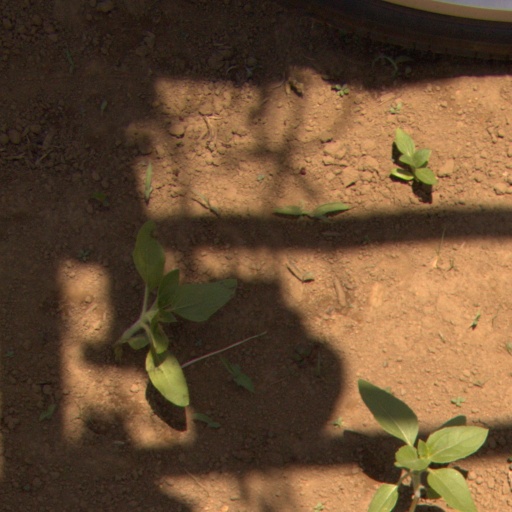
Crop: Jerusalem artichoke